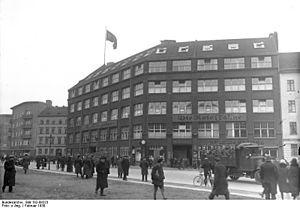
Die Rote Fahne était un journal communiste allemand fondé le 9 novembre 1918 par Karl Liebknecht et Rosa Luxemburg à Berlin pour exprimer les idées de la Ligue spartakiste. Il devint l'organe central du Parti communiste d'Allemagne dès sa création, le 1ᵉʳ janvier 1919. Jouant un rôle important pendant la République de Weimar, la Rote Fahne fut interdite lors de l'arrivée au pouvoir d'Hitler mais continua à paraître illégalement jusqu'à la Seconde Guerre mondiale. Depuis les années 1970, de petits groupes d'extrême-gauche ont repris épisodiquement son nom pour leurs publications.